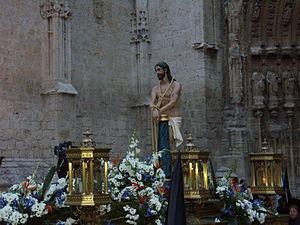
La Semaine Sainte à Palencia a été reconnue fête d'intérêt touristique international. Elle se déroule à partir du dimanche des Rameaux.